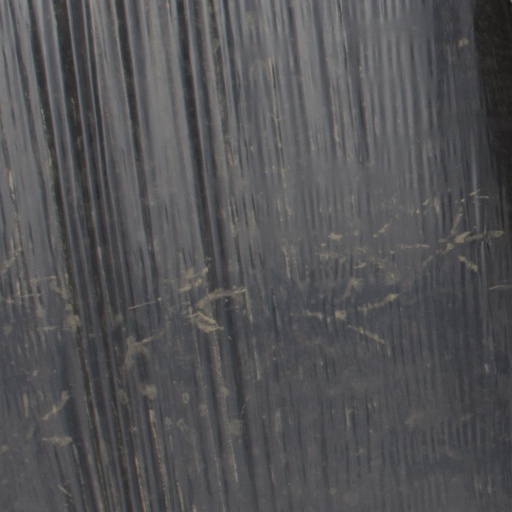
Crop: Jerusalem artichoke